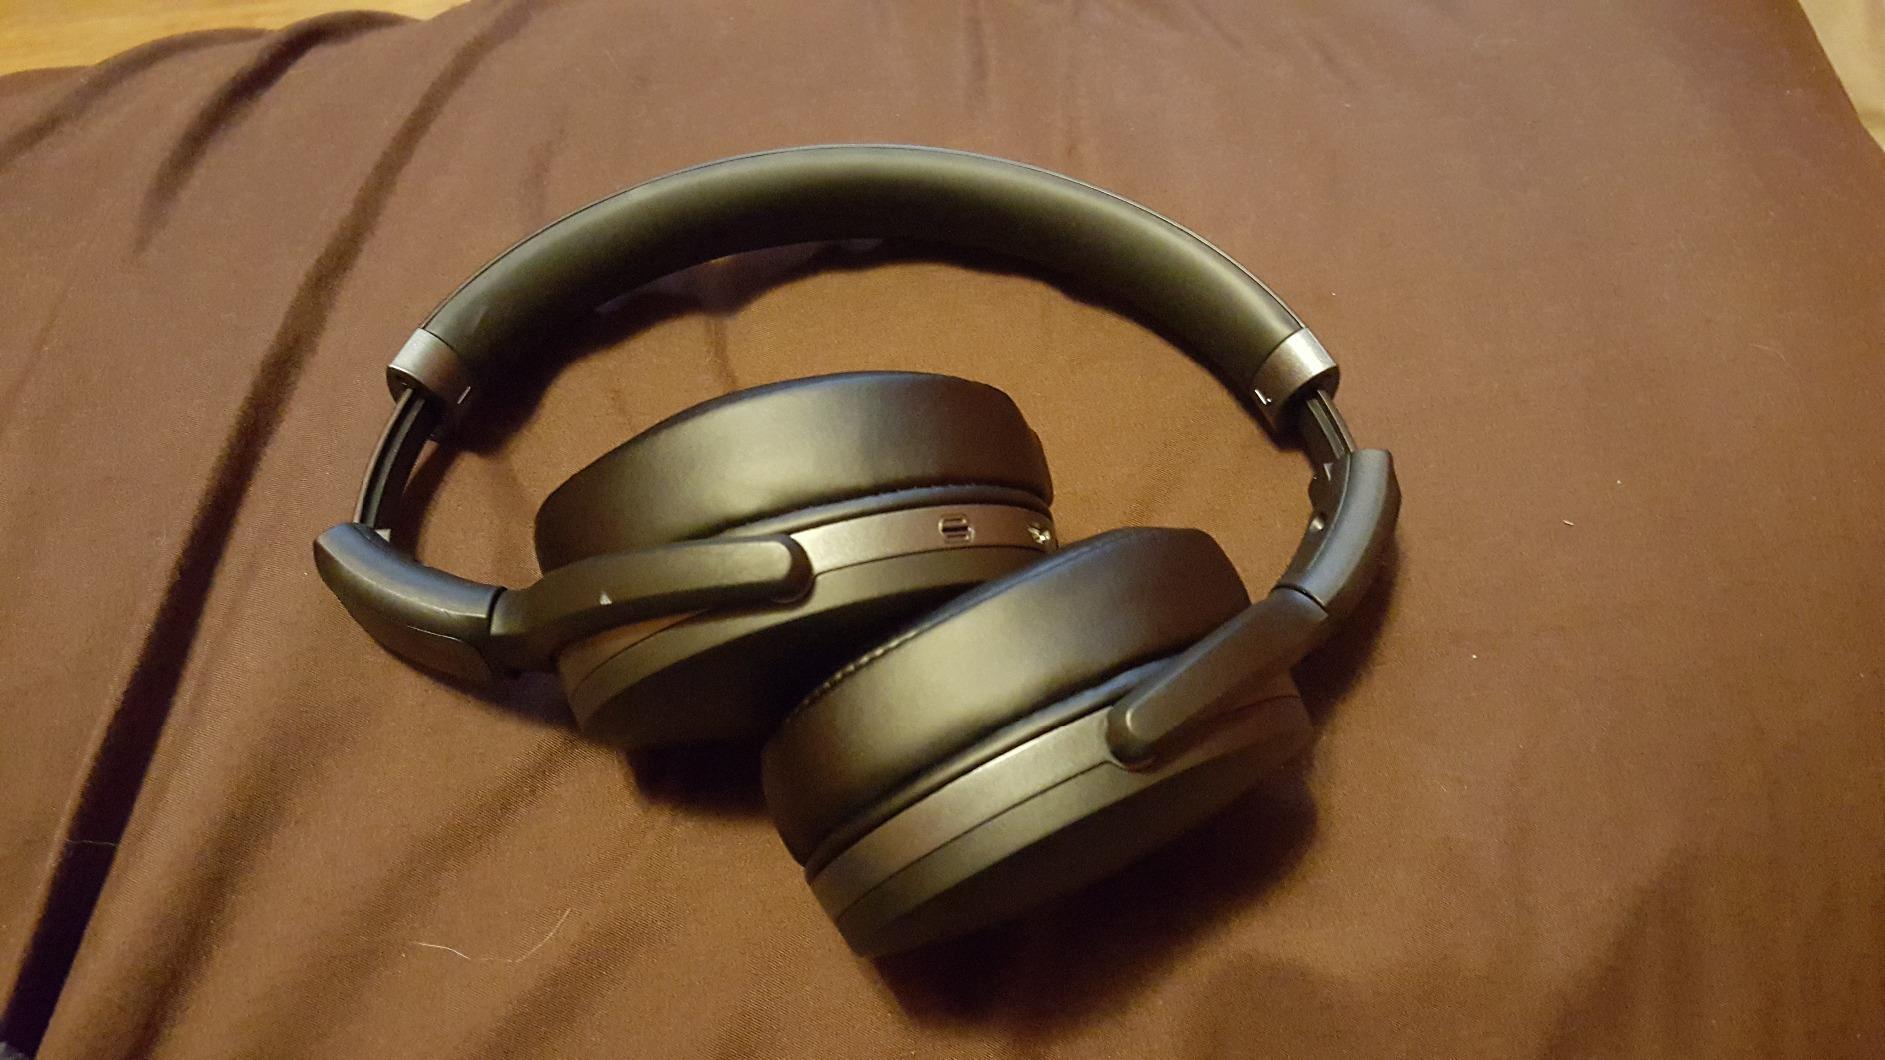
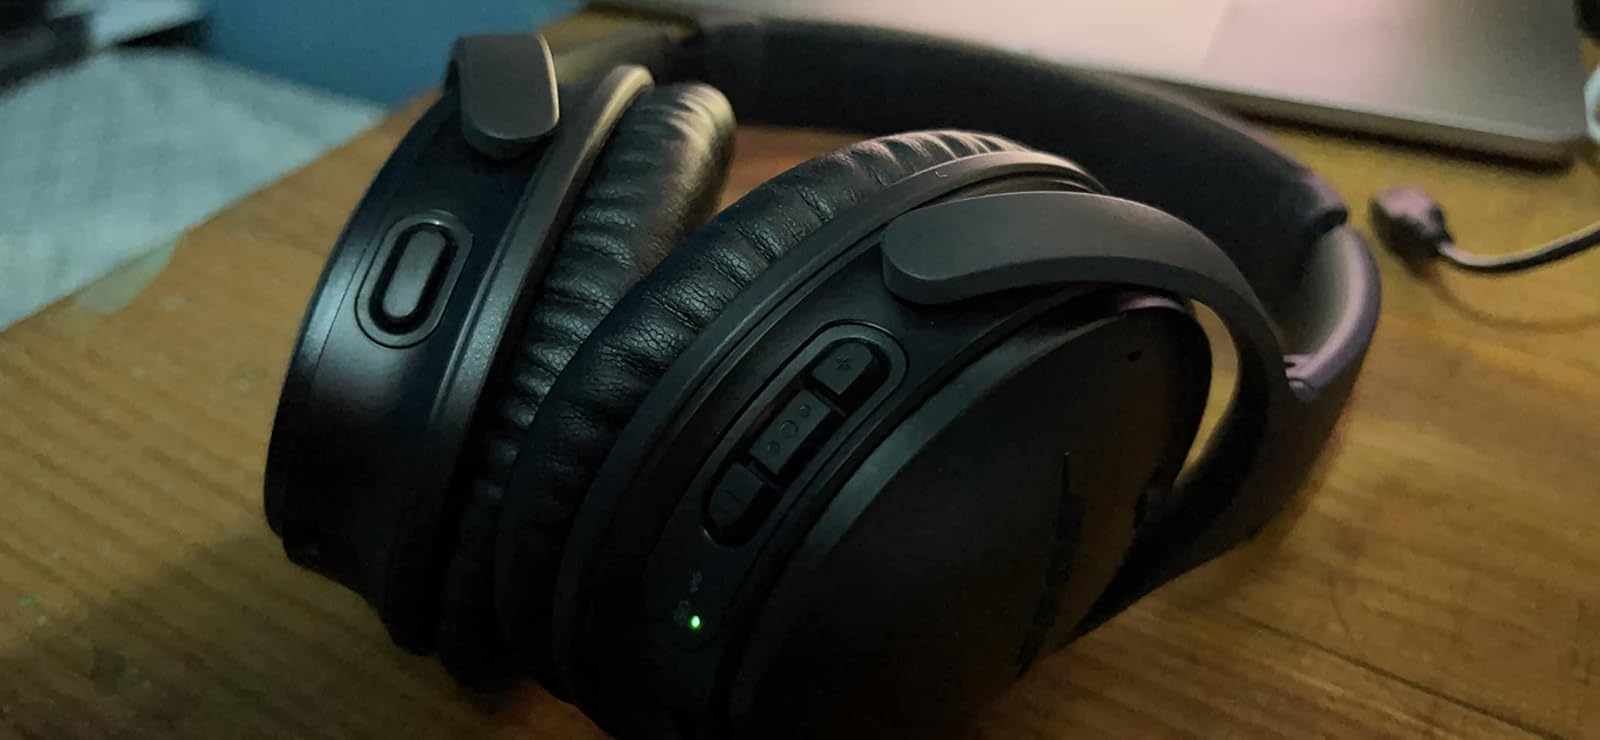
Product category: headphones
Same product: no